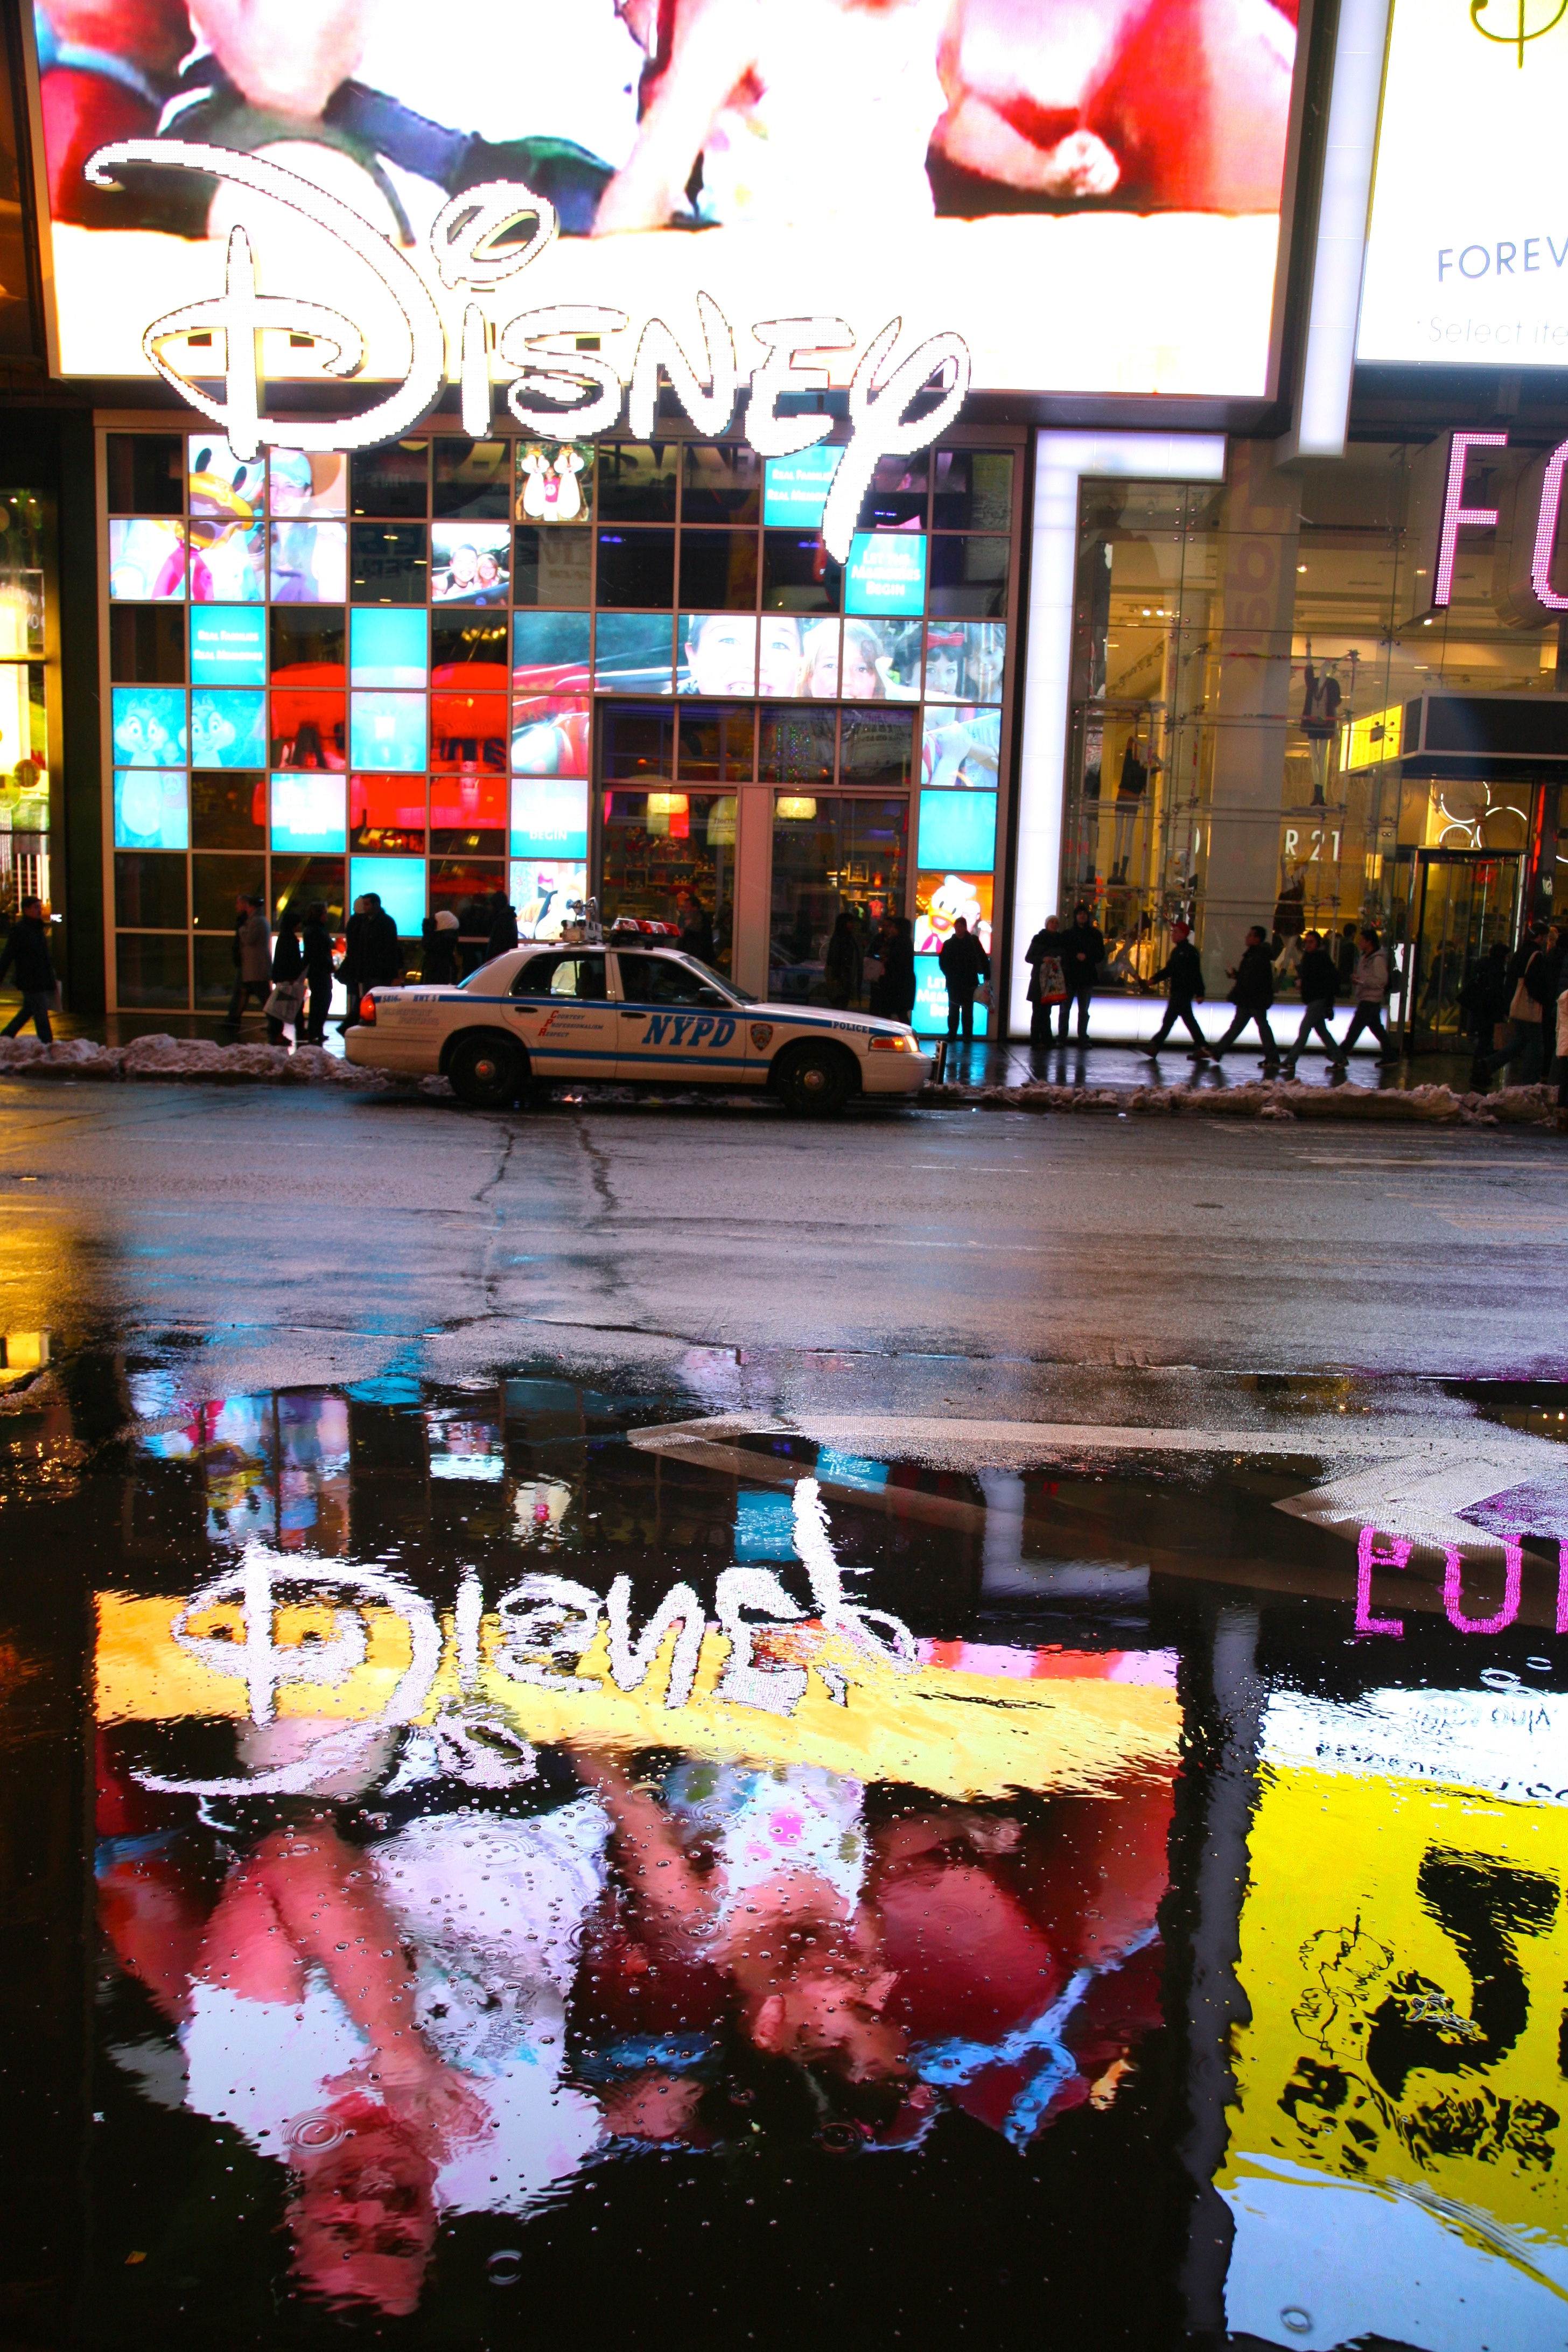
street, advertising, manhattan, nyc, color, signage, disney, art, newyork, newyorkcity, ny, police, poster, canon5d, midtown, nypd, canonef24105mmf4lisusm, theatredistrict, timessquare